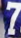
Number: 7